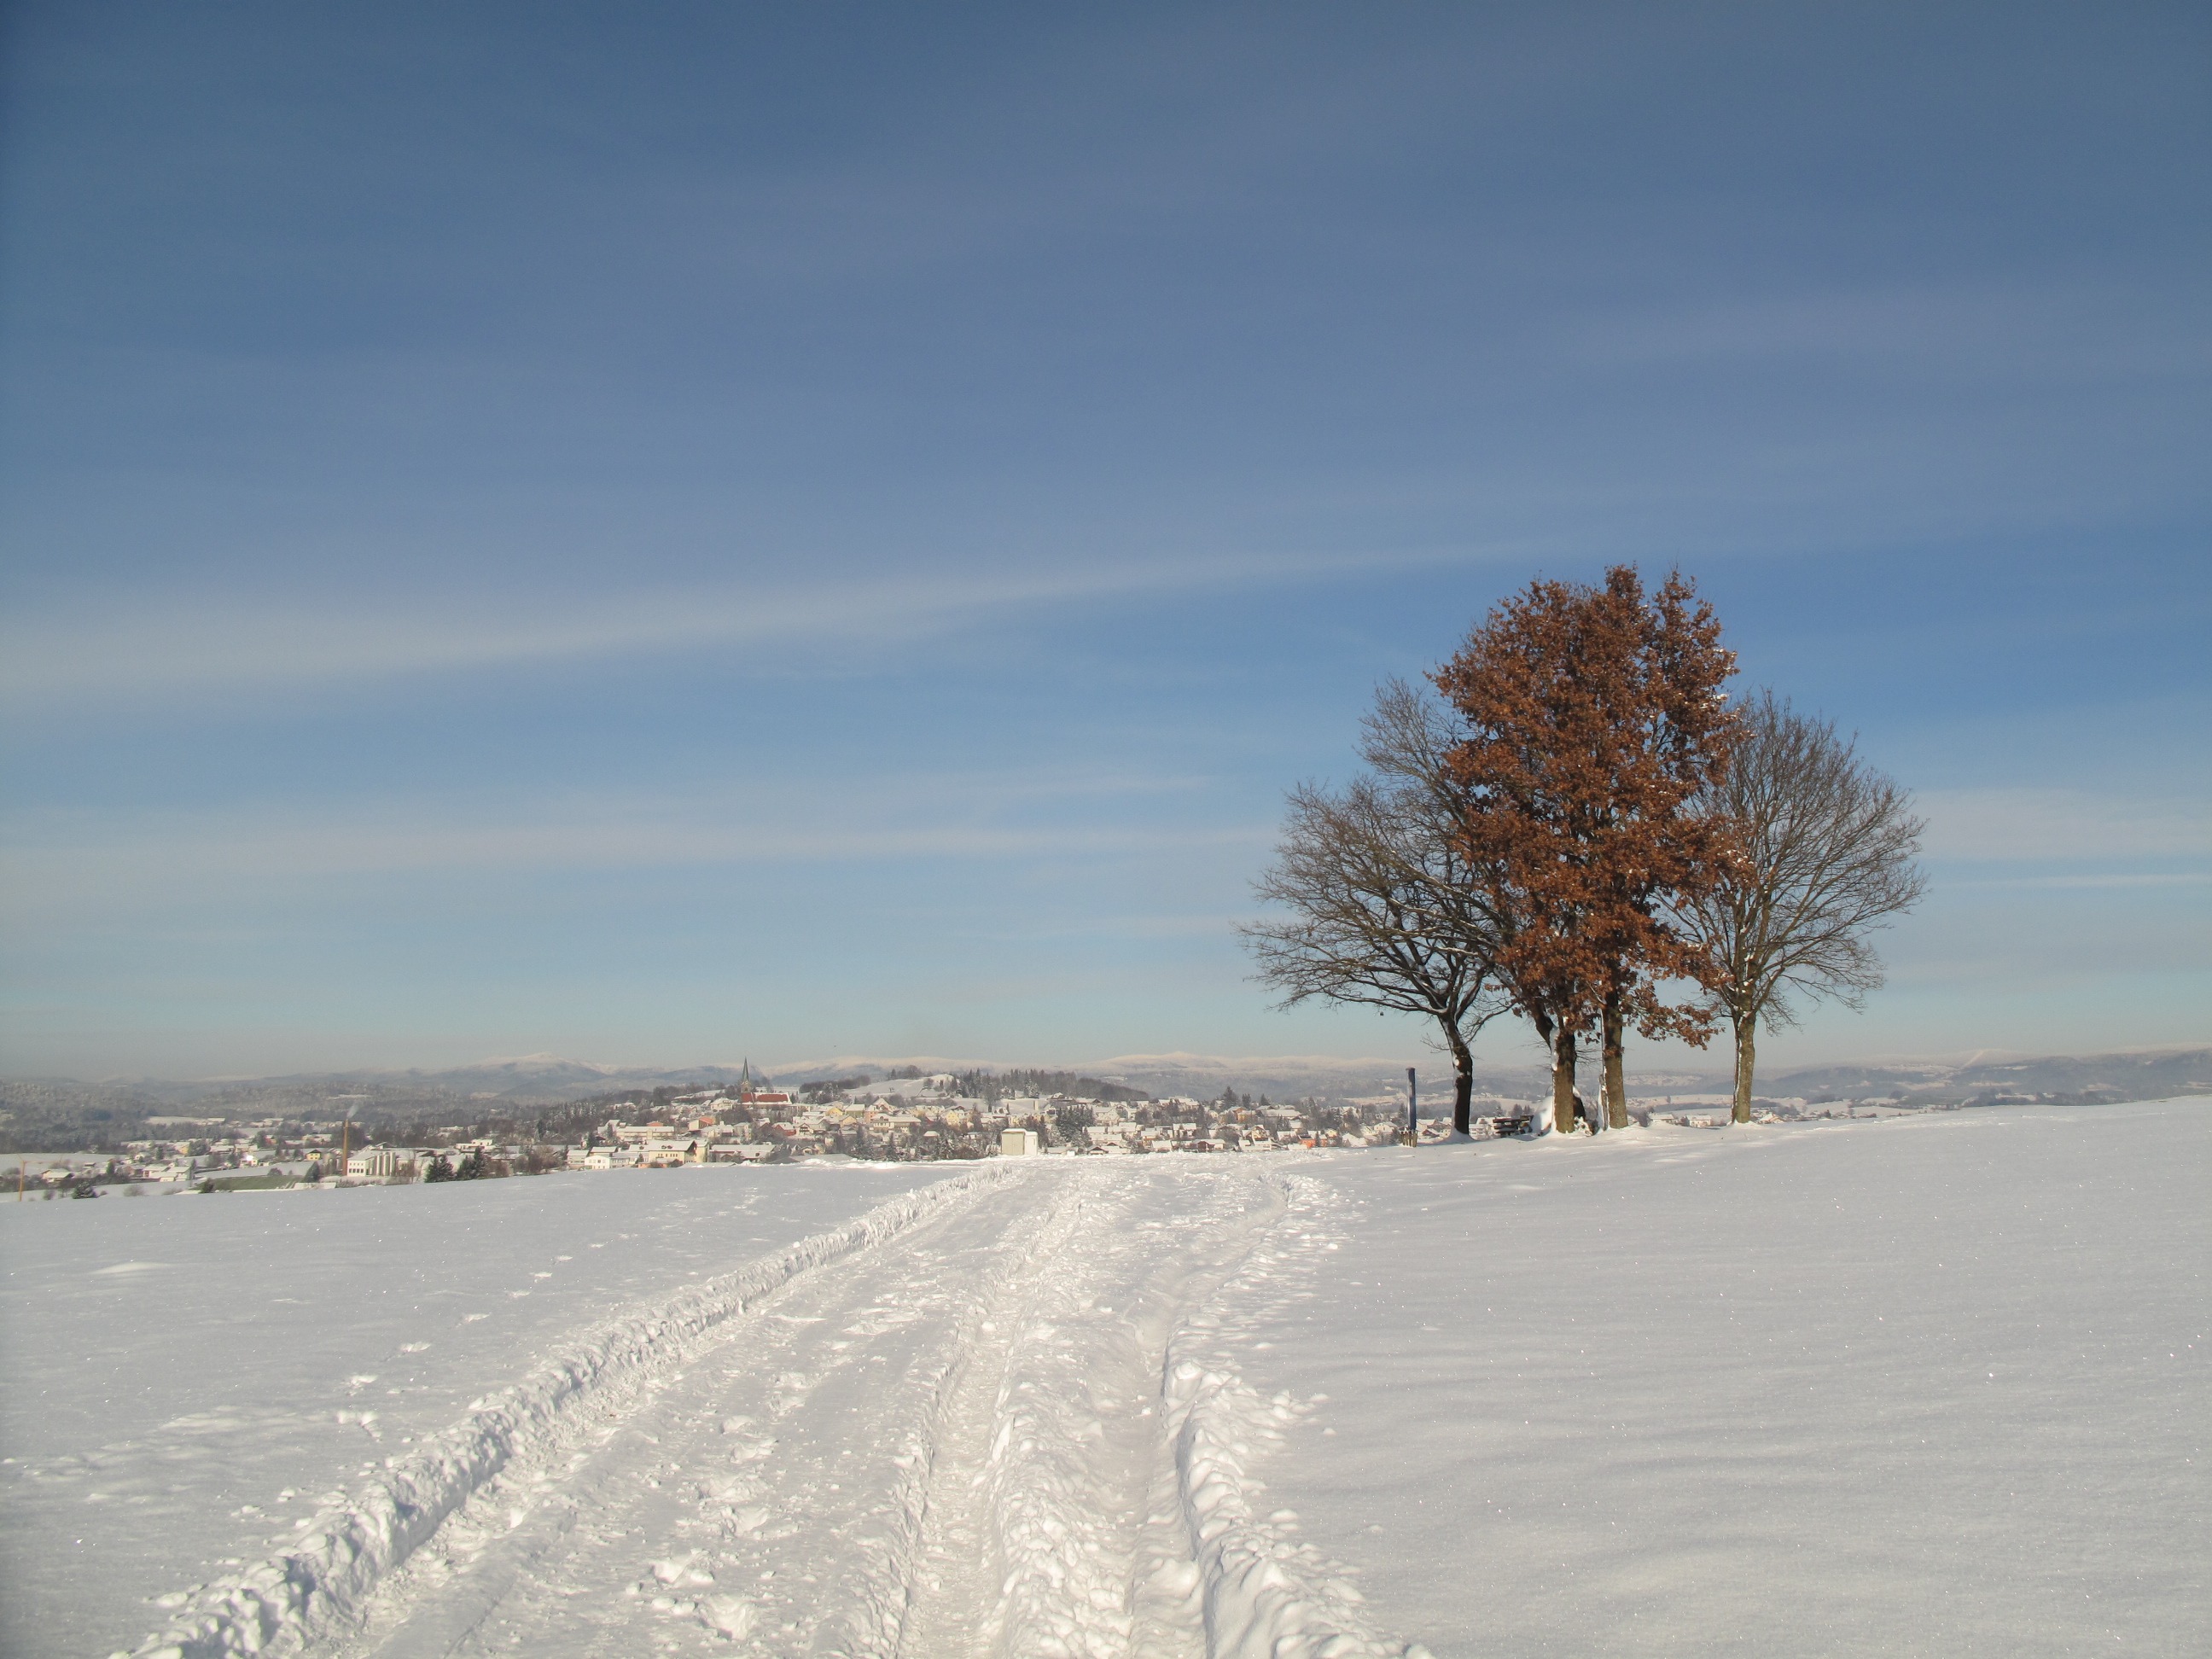
tree, mountain, snow, winter, sky, sunlight, morning, frost, ice, weather, snowy, season, wintry, winter magic, piste, freezing, natural environment